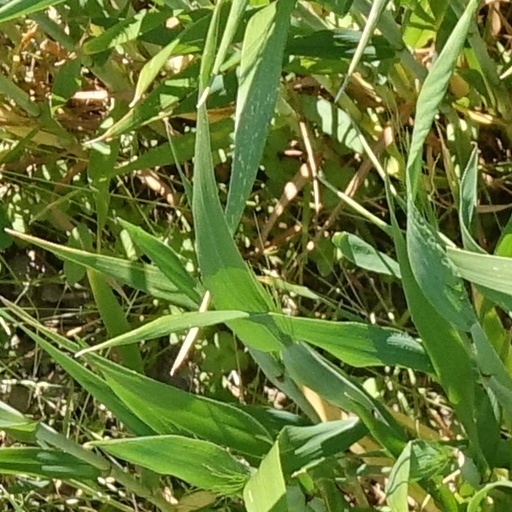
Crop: wheat